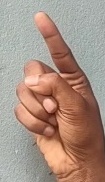
ASL sign: Z